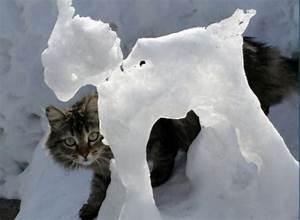
cat